Twickenham

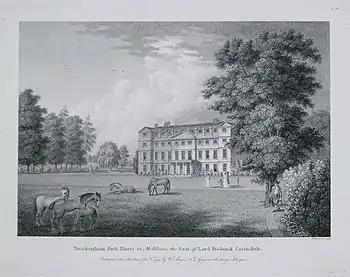
The former Twickenham Park House

In 1965 Middlesex County Council was abolished and replaced with the Greater London Council, and the boroughs of Twickenham, Richmond and Barnes were combined to form the London Borough of Richmond upon Thames. In 1986 the Greater London Council was abolished and most powers devolved to local boroughs and others to the Government and joint boards. In 2000 the Greater London Authority was set up and two-tier administration returned, but with the top tier having a much more limited strategic role.